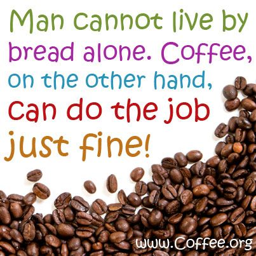
man can not live by bread alone .